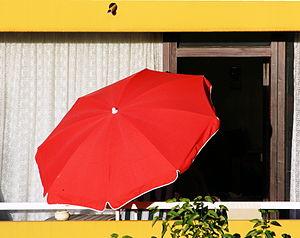
La fibre acrylique est une fibre très utilisée dans le domaine du textile, elle est produite par la polymérisation de la molécule d’acrylonitrile.